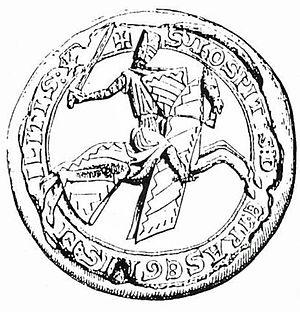
Sceau d'Othon III de Trazegnies
La Maison de Trazegnies est une ancienne maison féodale Belge, titré Marquis de Trazegnies.
Othon III de Trazegnies a plus de dix enfants issus de deux lits.